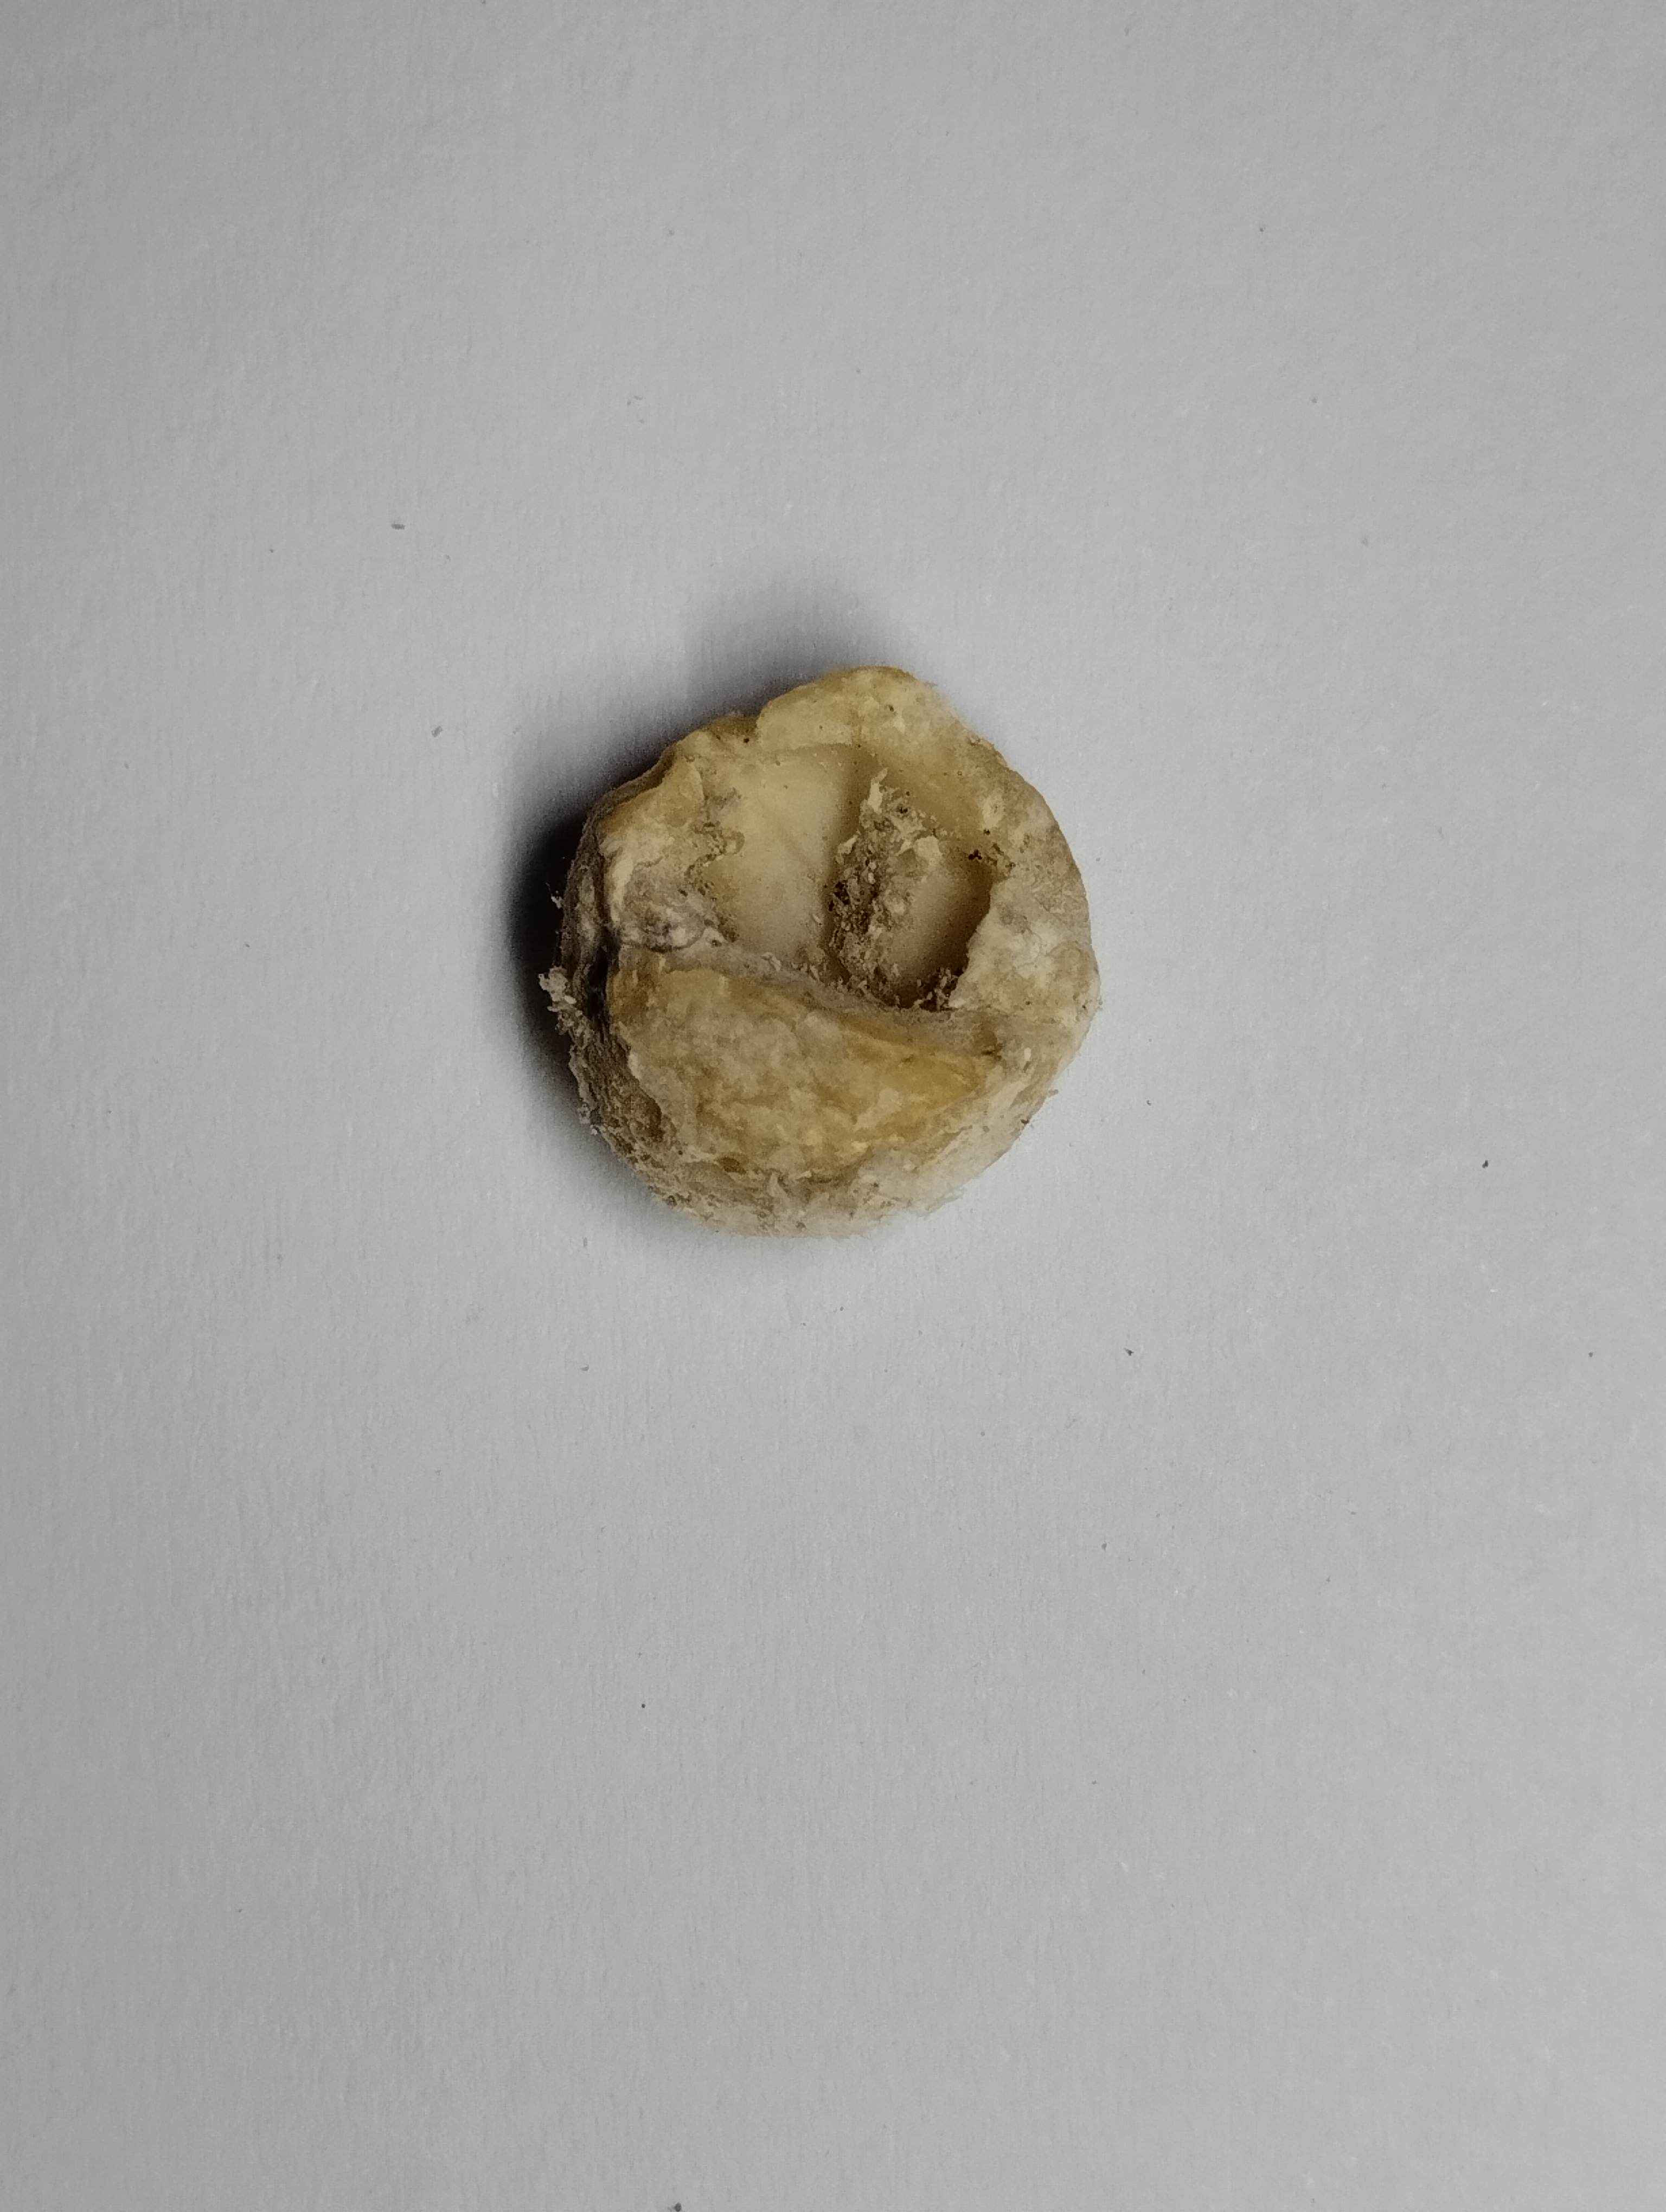
Label: rusak (damaged seed)